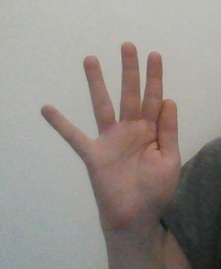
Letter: sheen